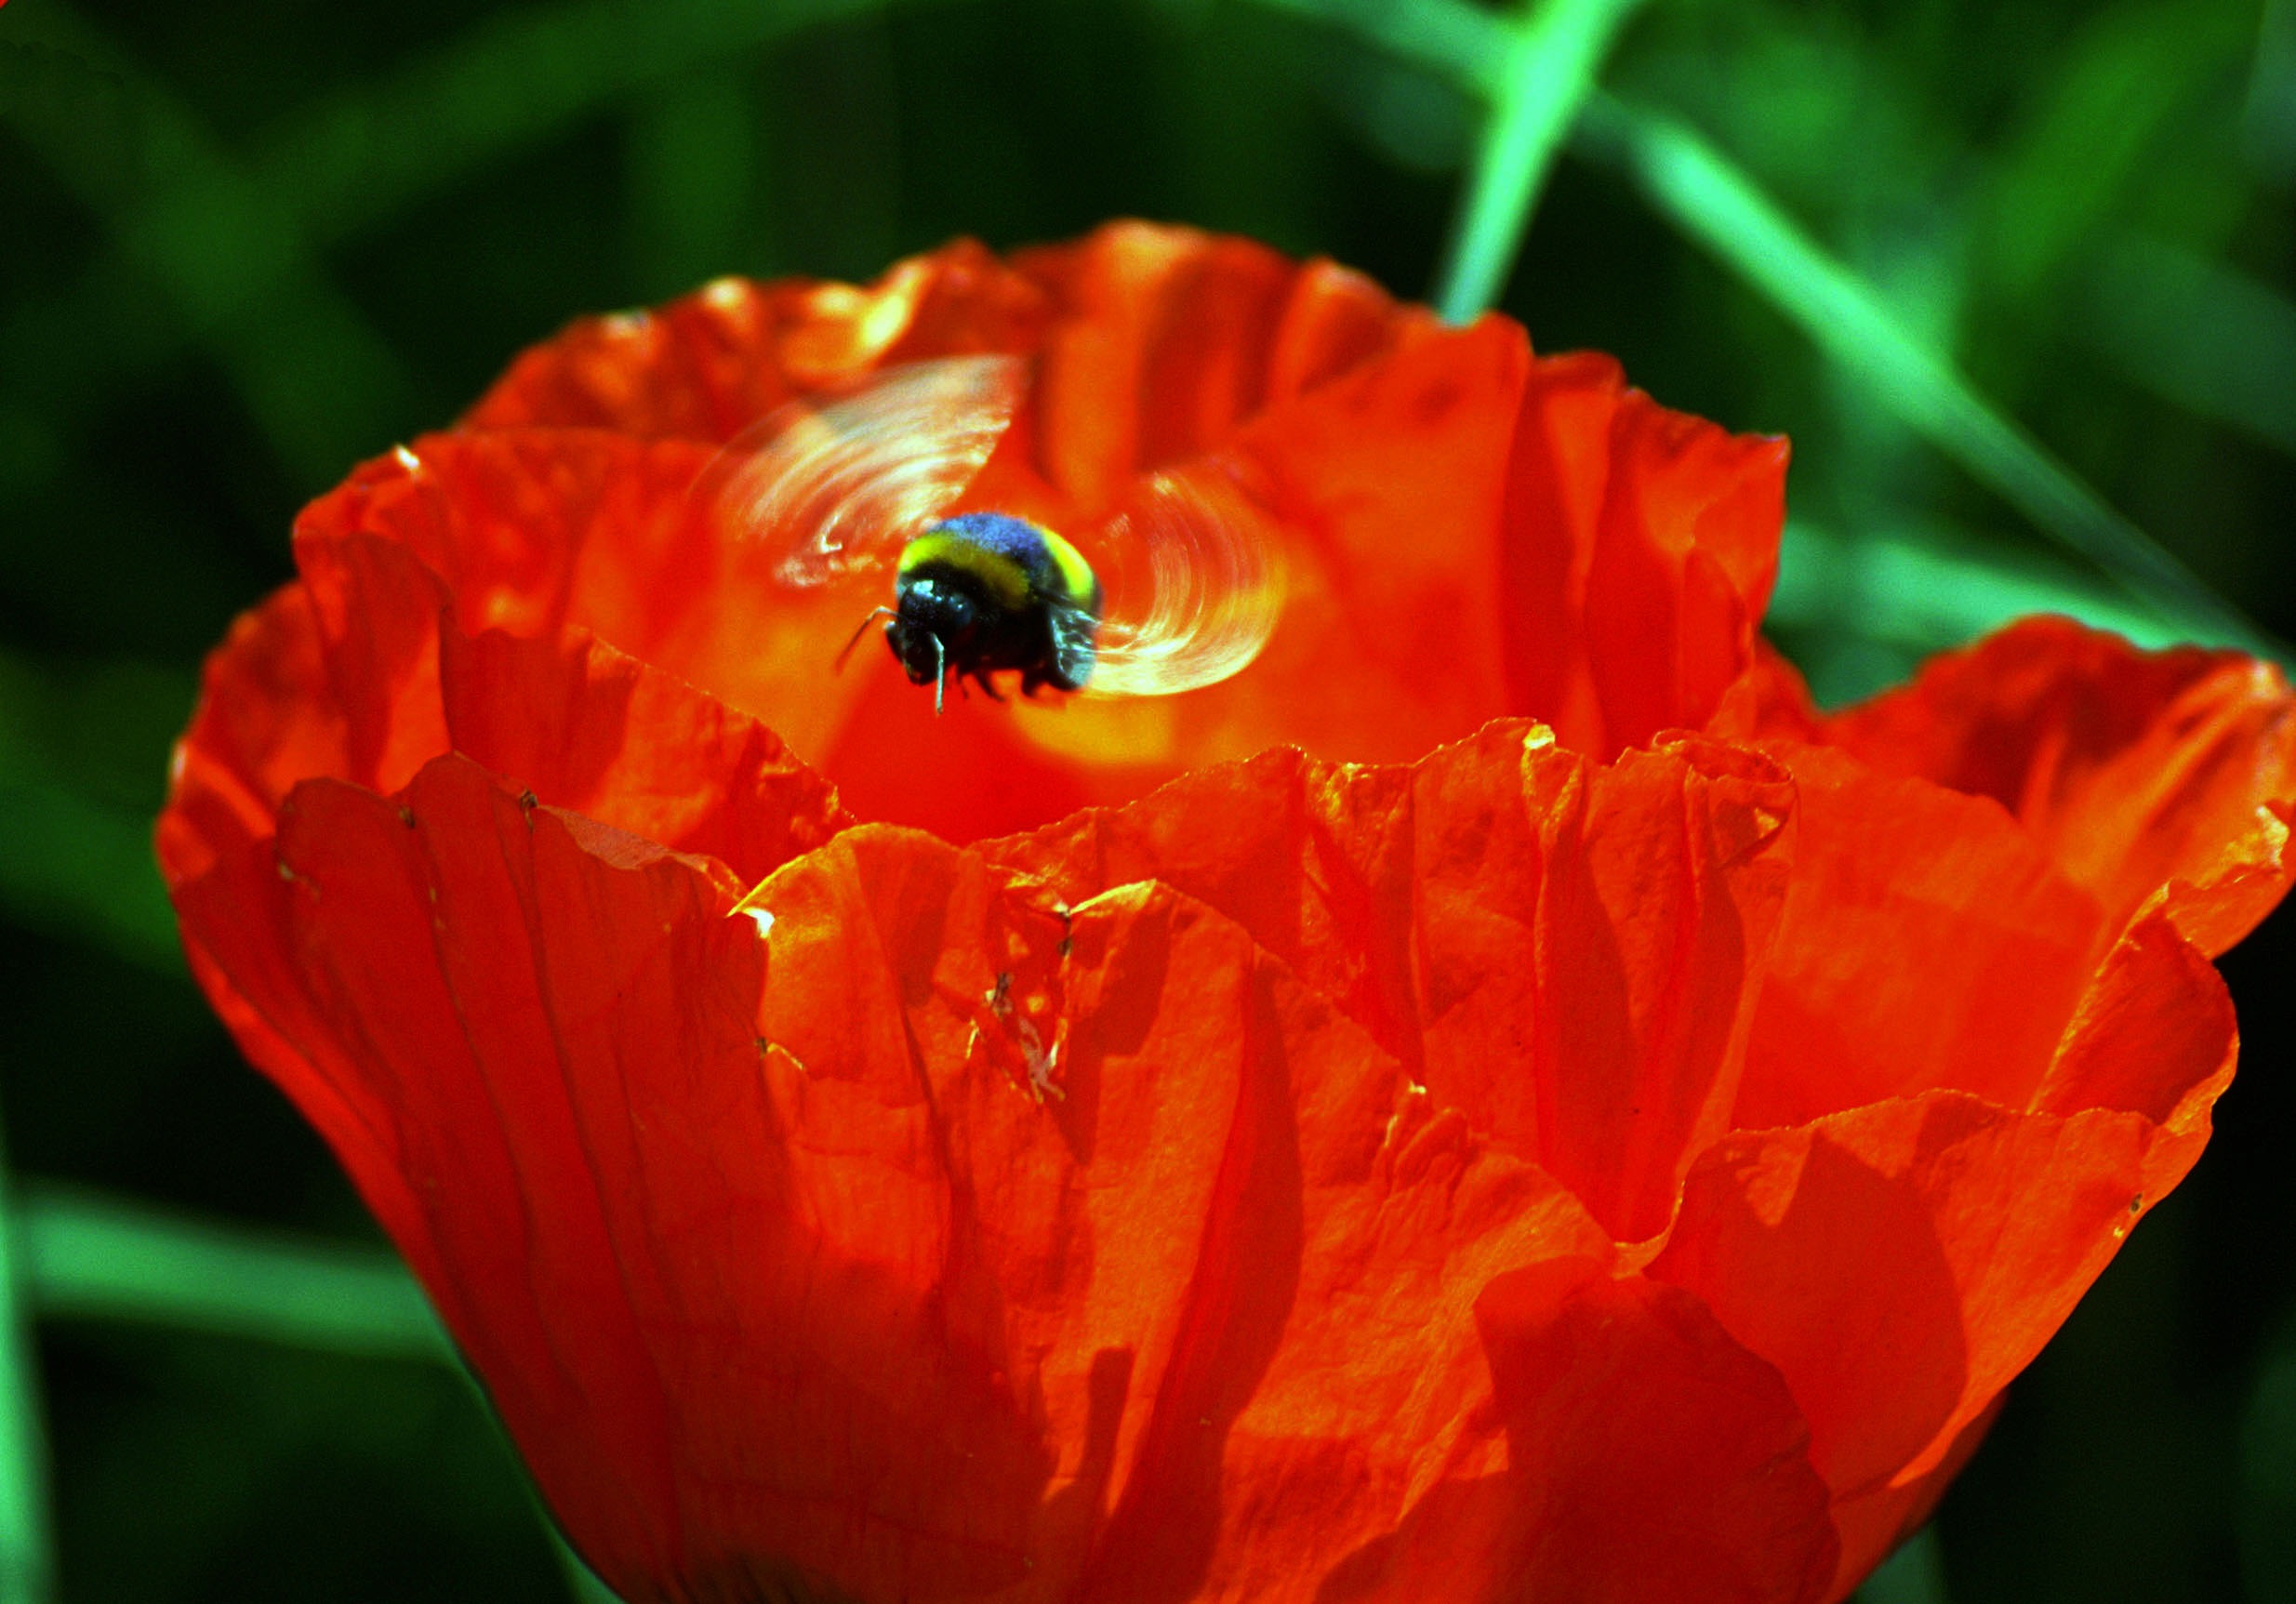
plant, flower, petal, red, yellow, flora, close up, poppy, hummel, coquelicot, macro photography, flowering plant, spring bloom, plant stem, land plant, poppy family